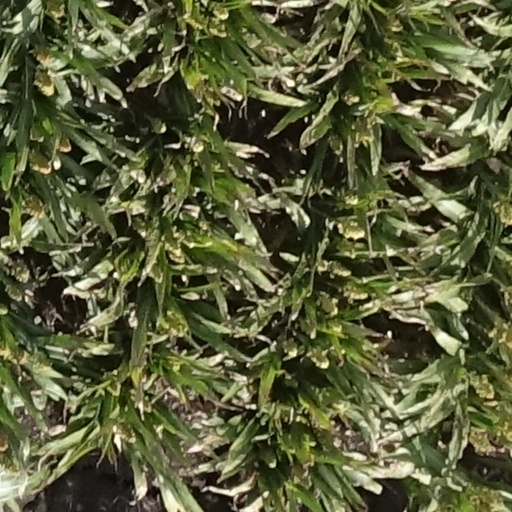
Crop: sorghum